Odysseus

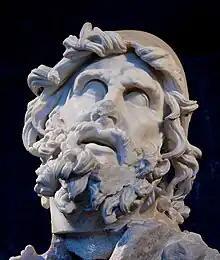
Head of Odysseus from a Roman period Hellenistic marble group representing Odysseus blinding Polyphemus, found at the villa of Tiberius at Sperlonga, Italy

In Greek and Roman mythology, Odysseus, also known by the Latin variant Ulysses, is a legendary Greek king of Ithaca and the hero of Homer's epic poem, the "Odyssey". Odysseus also plays a key role in Homer's "Iliad" and other works in that same epic cycle.